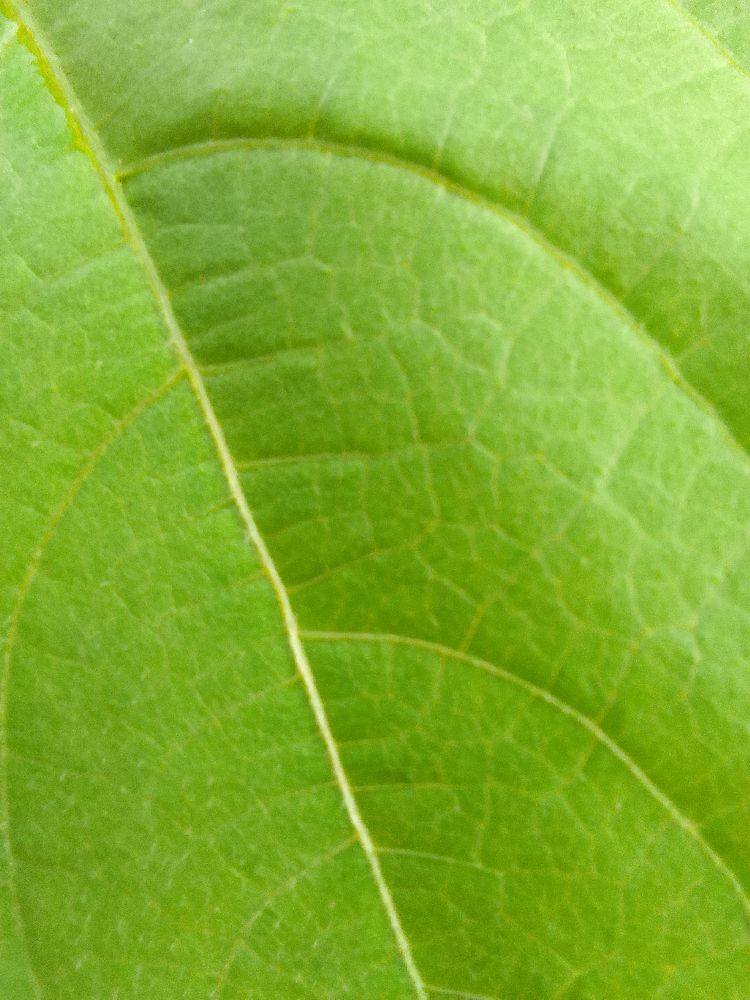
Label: healthy